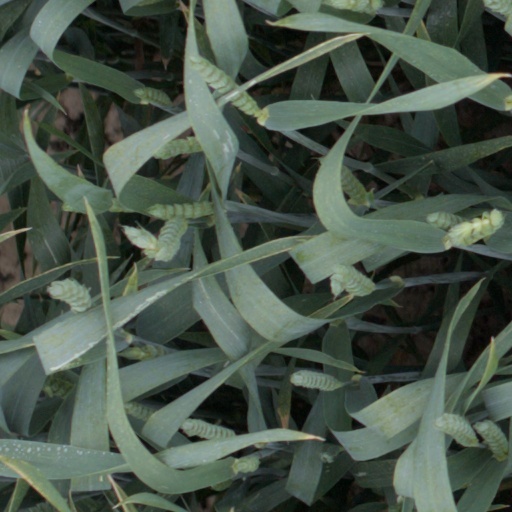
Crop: wheat